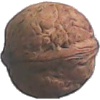
Label: walnut